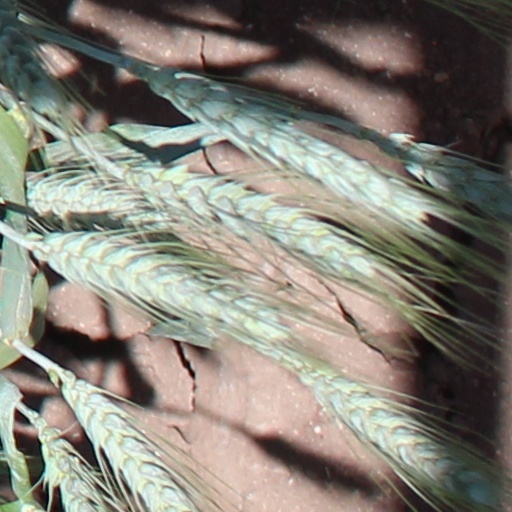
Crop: wheat